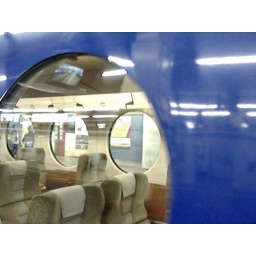
The too-cool blue 'Rapit' interurban express train. _____________________________ Kent's trip to Japan in May/June 2005. MPEG4 video screengrab.